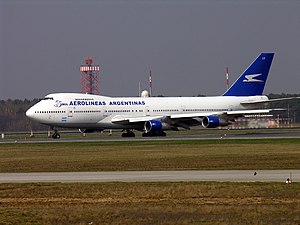
Boeing
Boeing 747 Jumbojet
Boeing er en amerikansk producent af flyvemaskiner til såvel den civile som den militære sektor. Firmaets måske mest kendte produkt er Boeing 747, populært kaldet jumbojet.